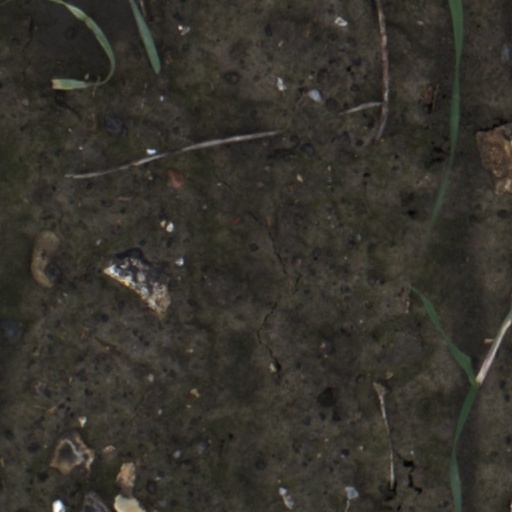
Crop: wheat